Epacris petrophila

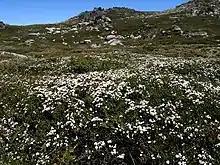
Habit near Thredbo

Epacris petrophila, commonly known as snow heath, is a species of flowering plant from the heath family, Ericaceae, and is endemic to south-eastern Australia. It is an erect, bushy, sometimes low-lying shrub with egg-shaped to elliptic leaves and tube-shaped white flowers in small clusters on the ends of branches.